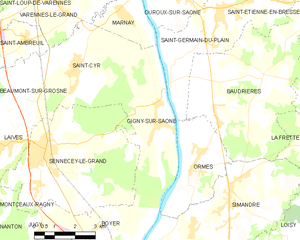
Carte des communes françaises